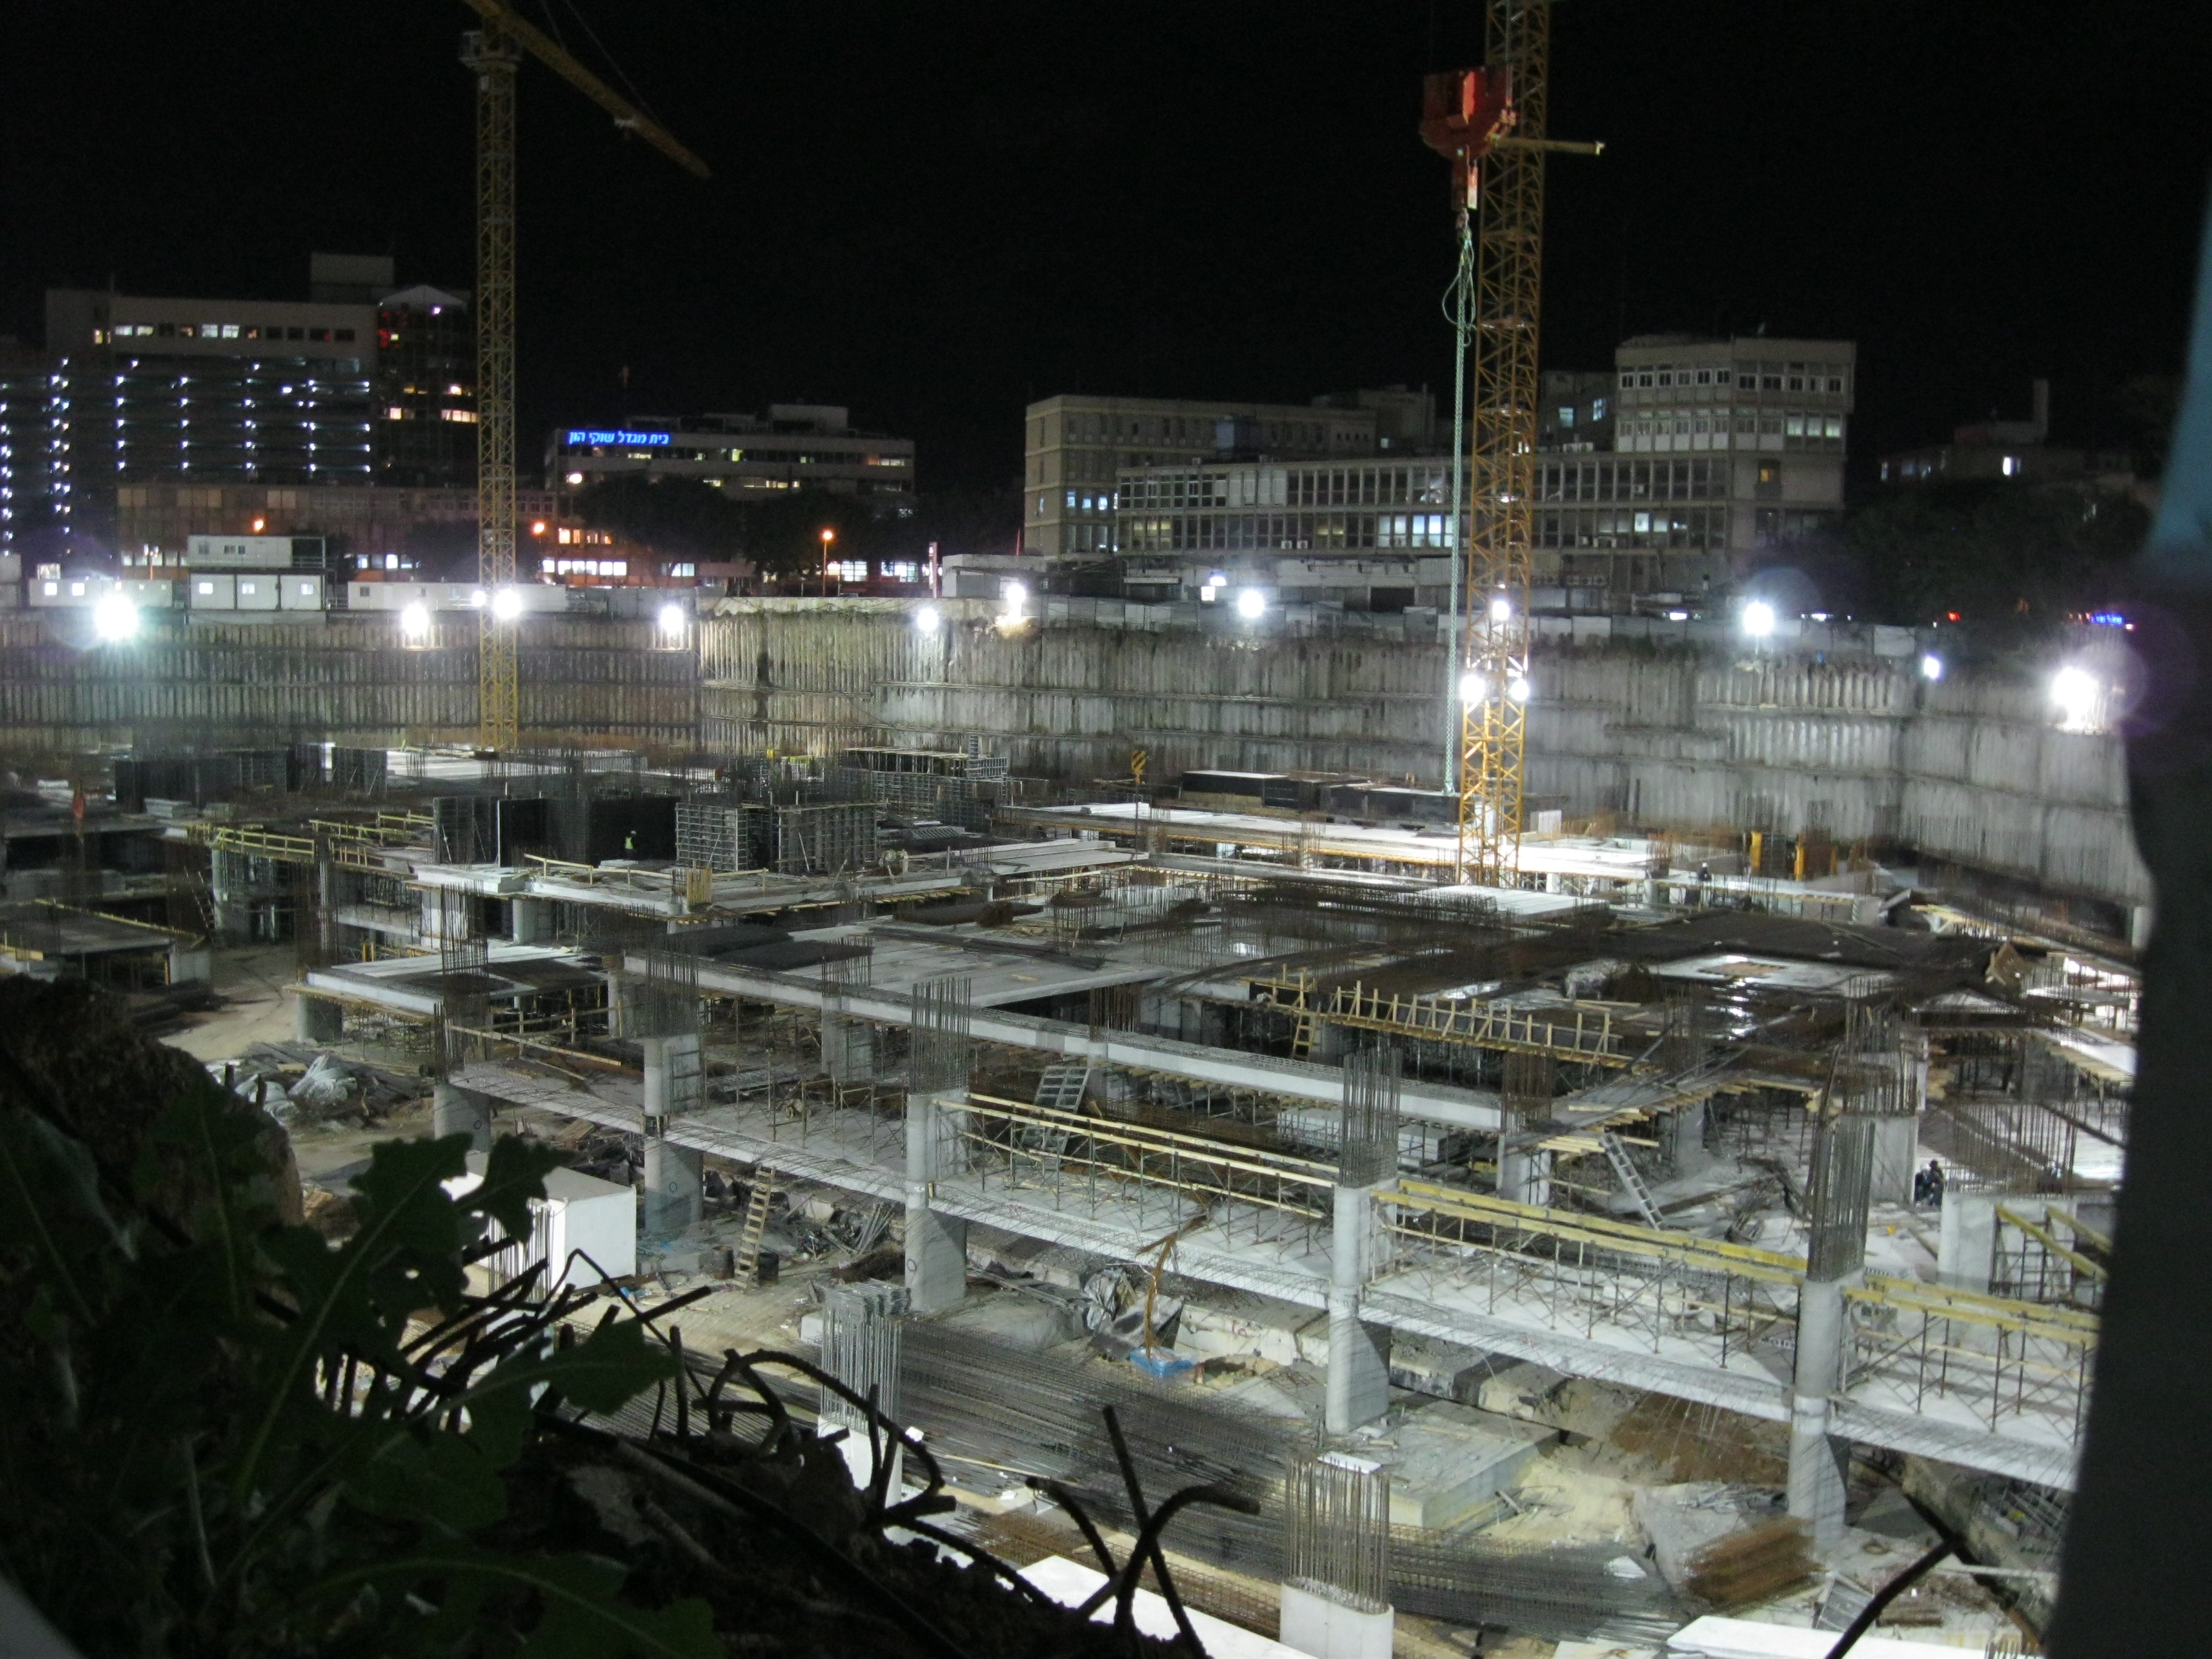
industrial, construction, night, city, lights, dark, concrete, building, large structure, development, architecture, evolution, high angle, view, crane, machine, levels, floor, human settlement, sport venue, arena, stadium, mecca